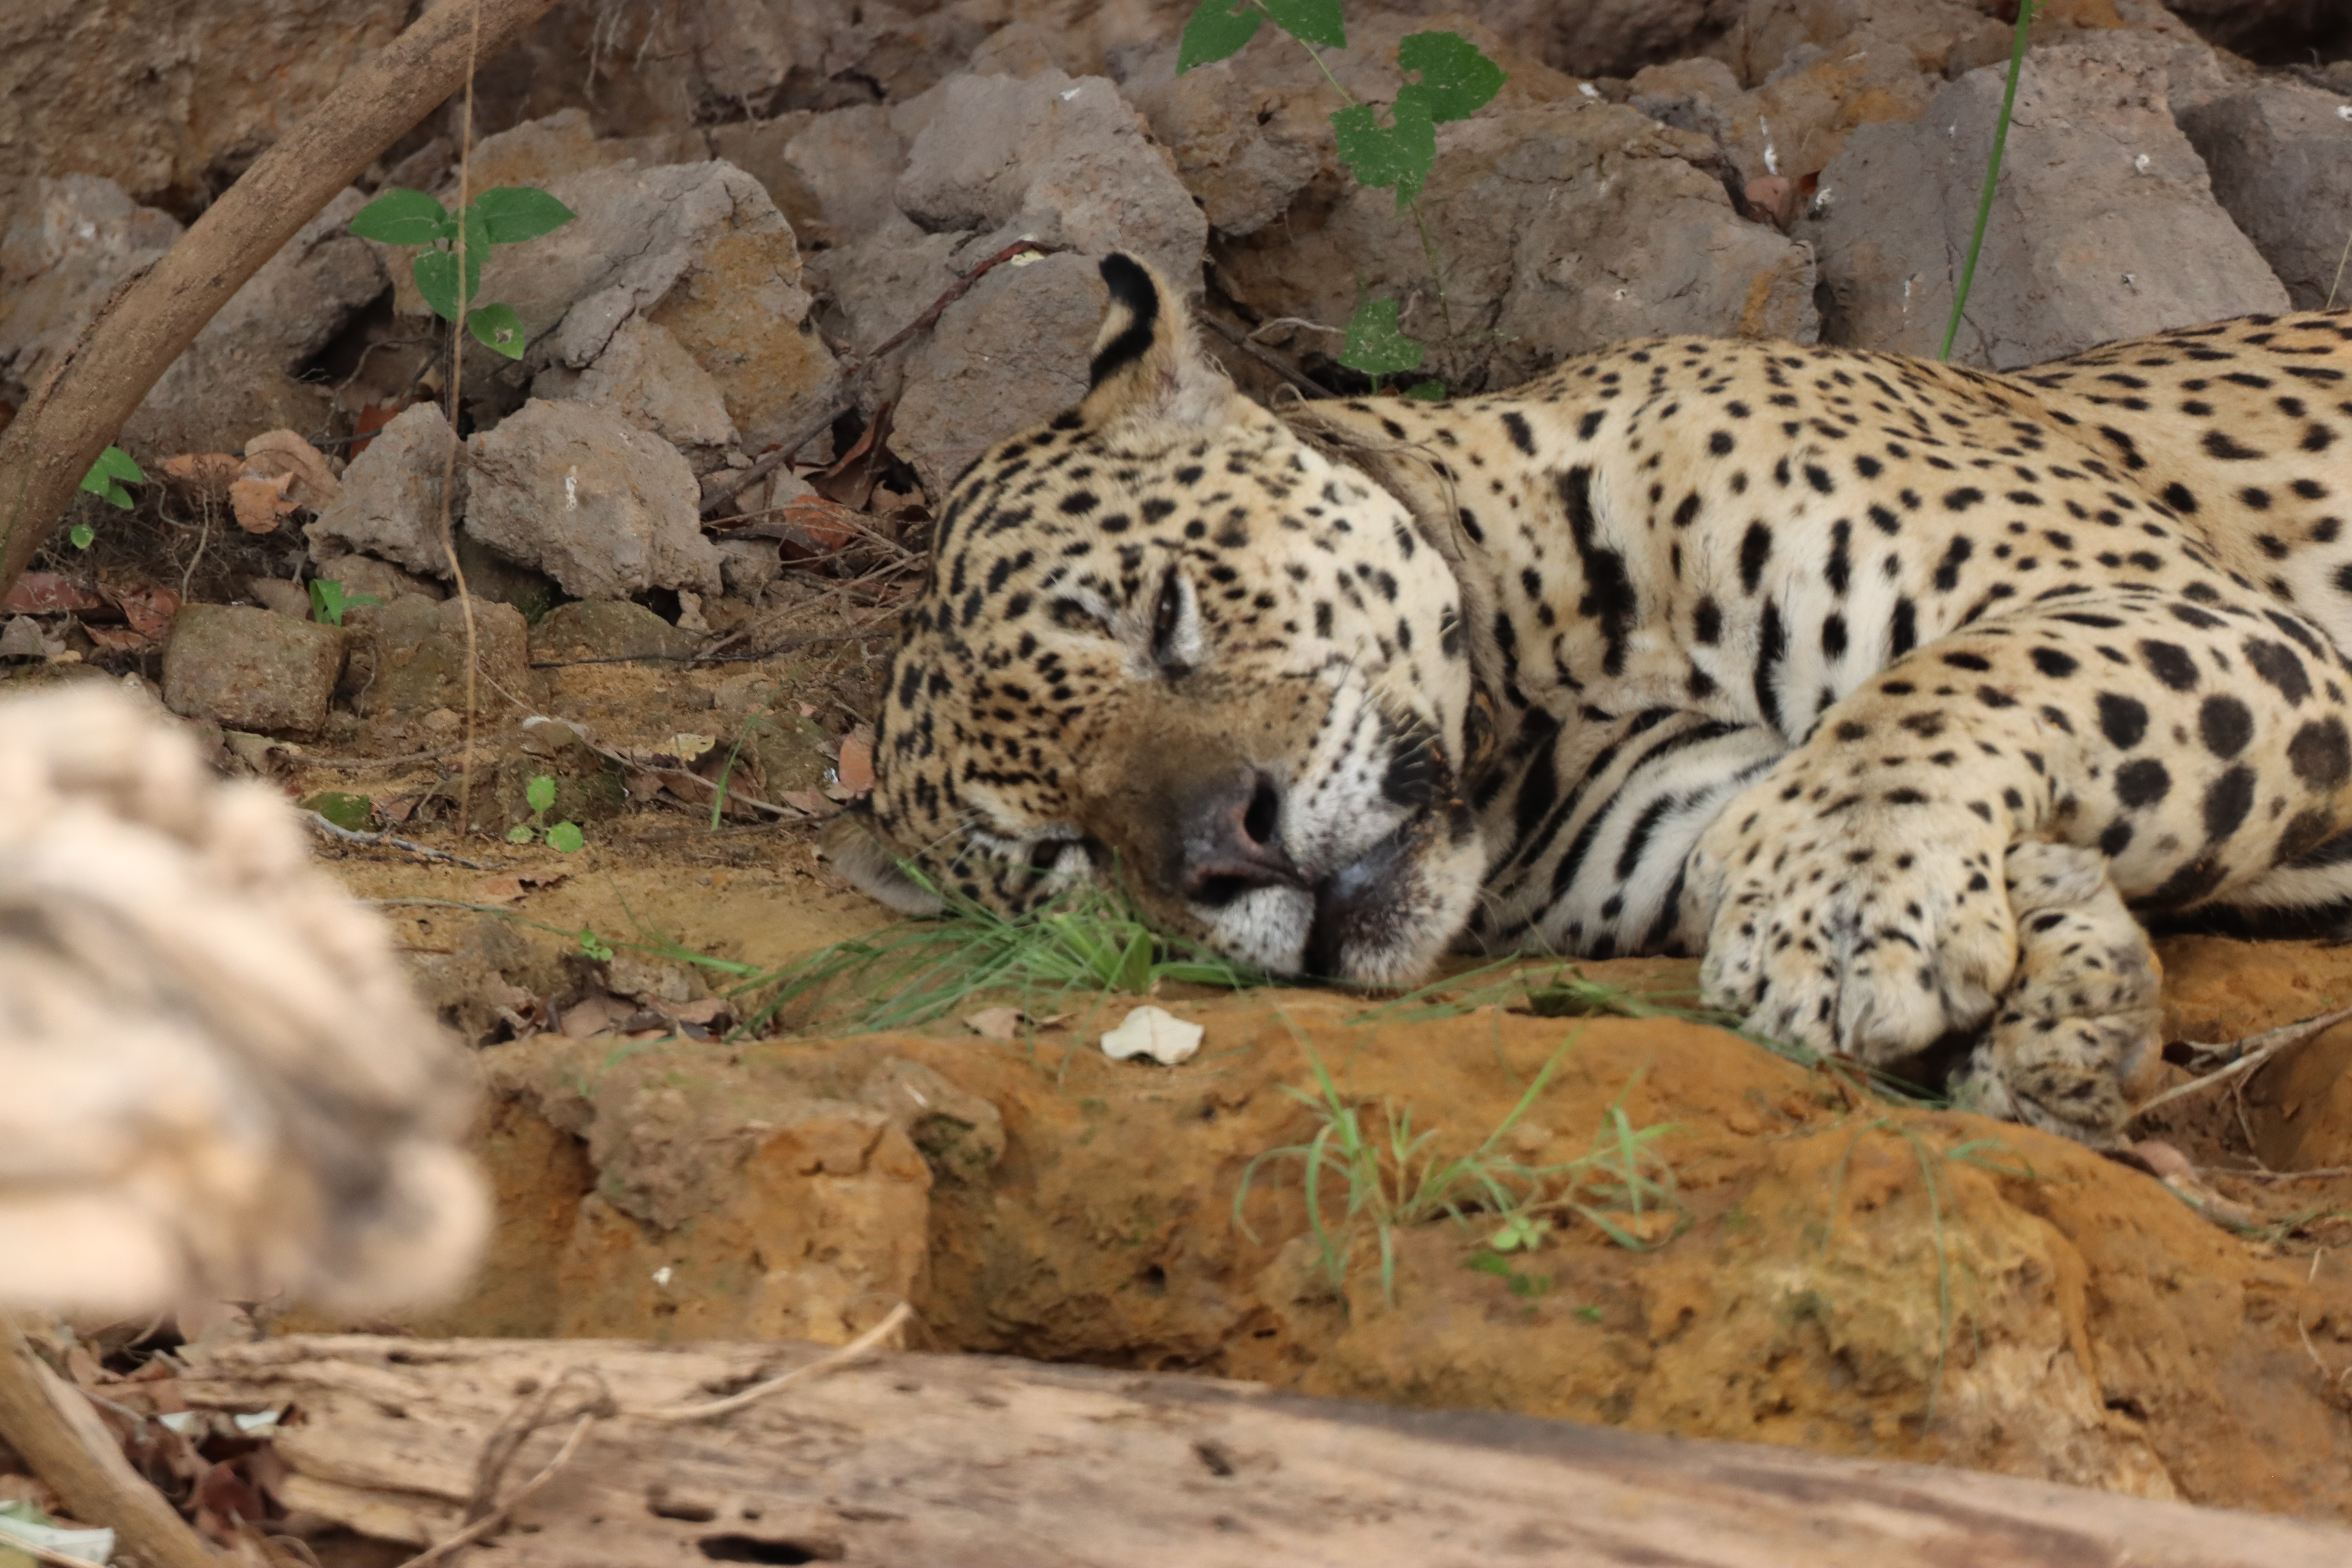
Jaguar: Ousado